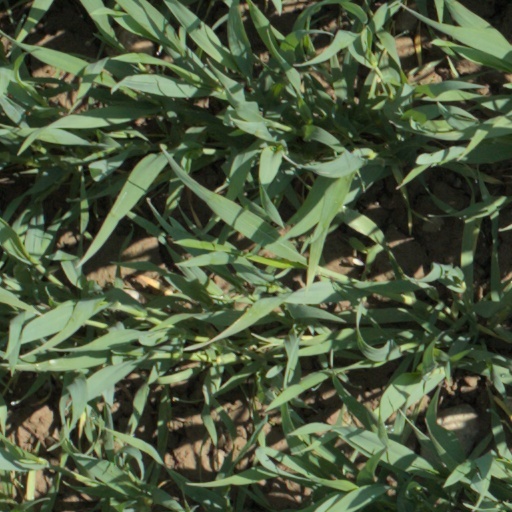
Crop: wheat